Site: brandenburg
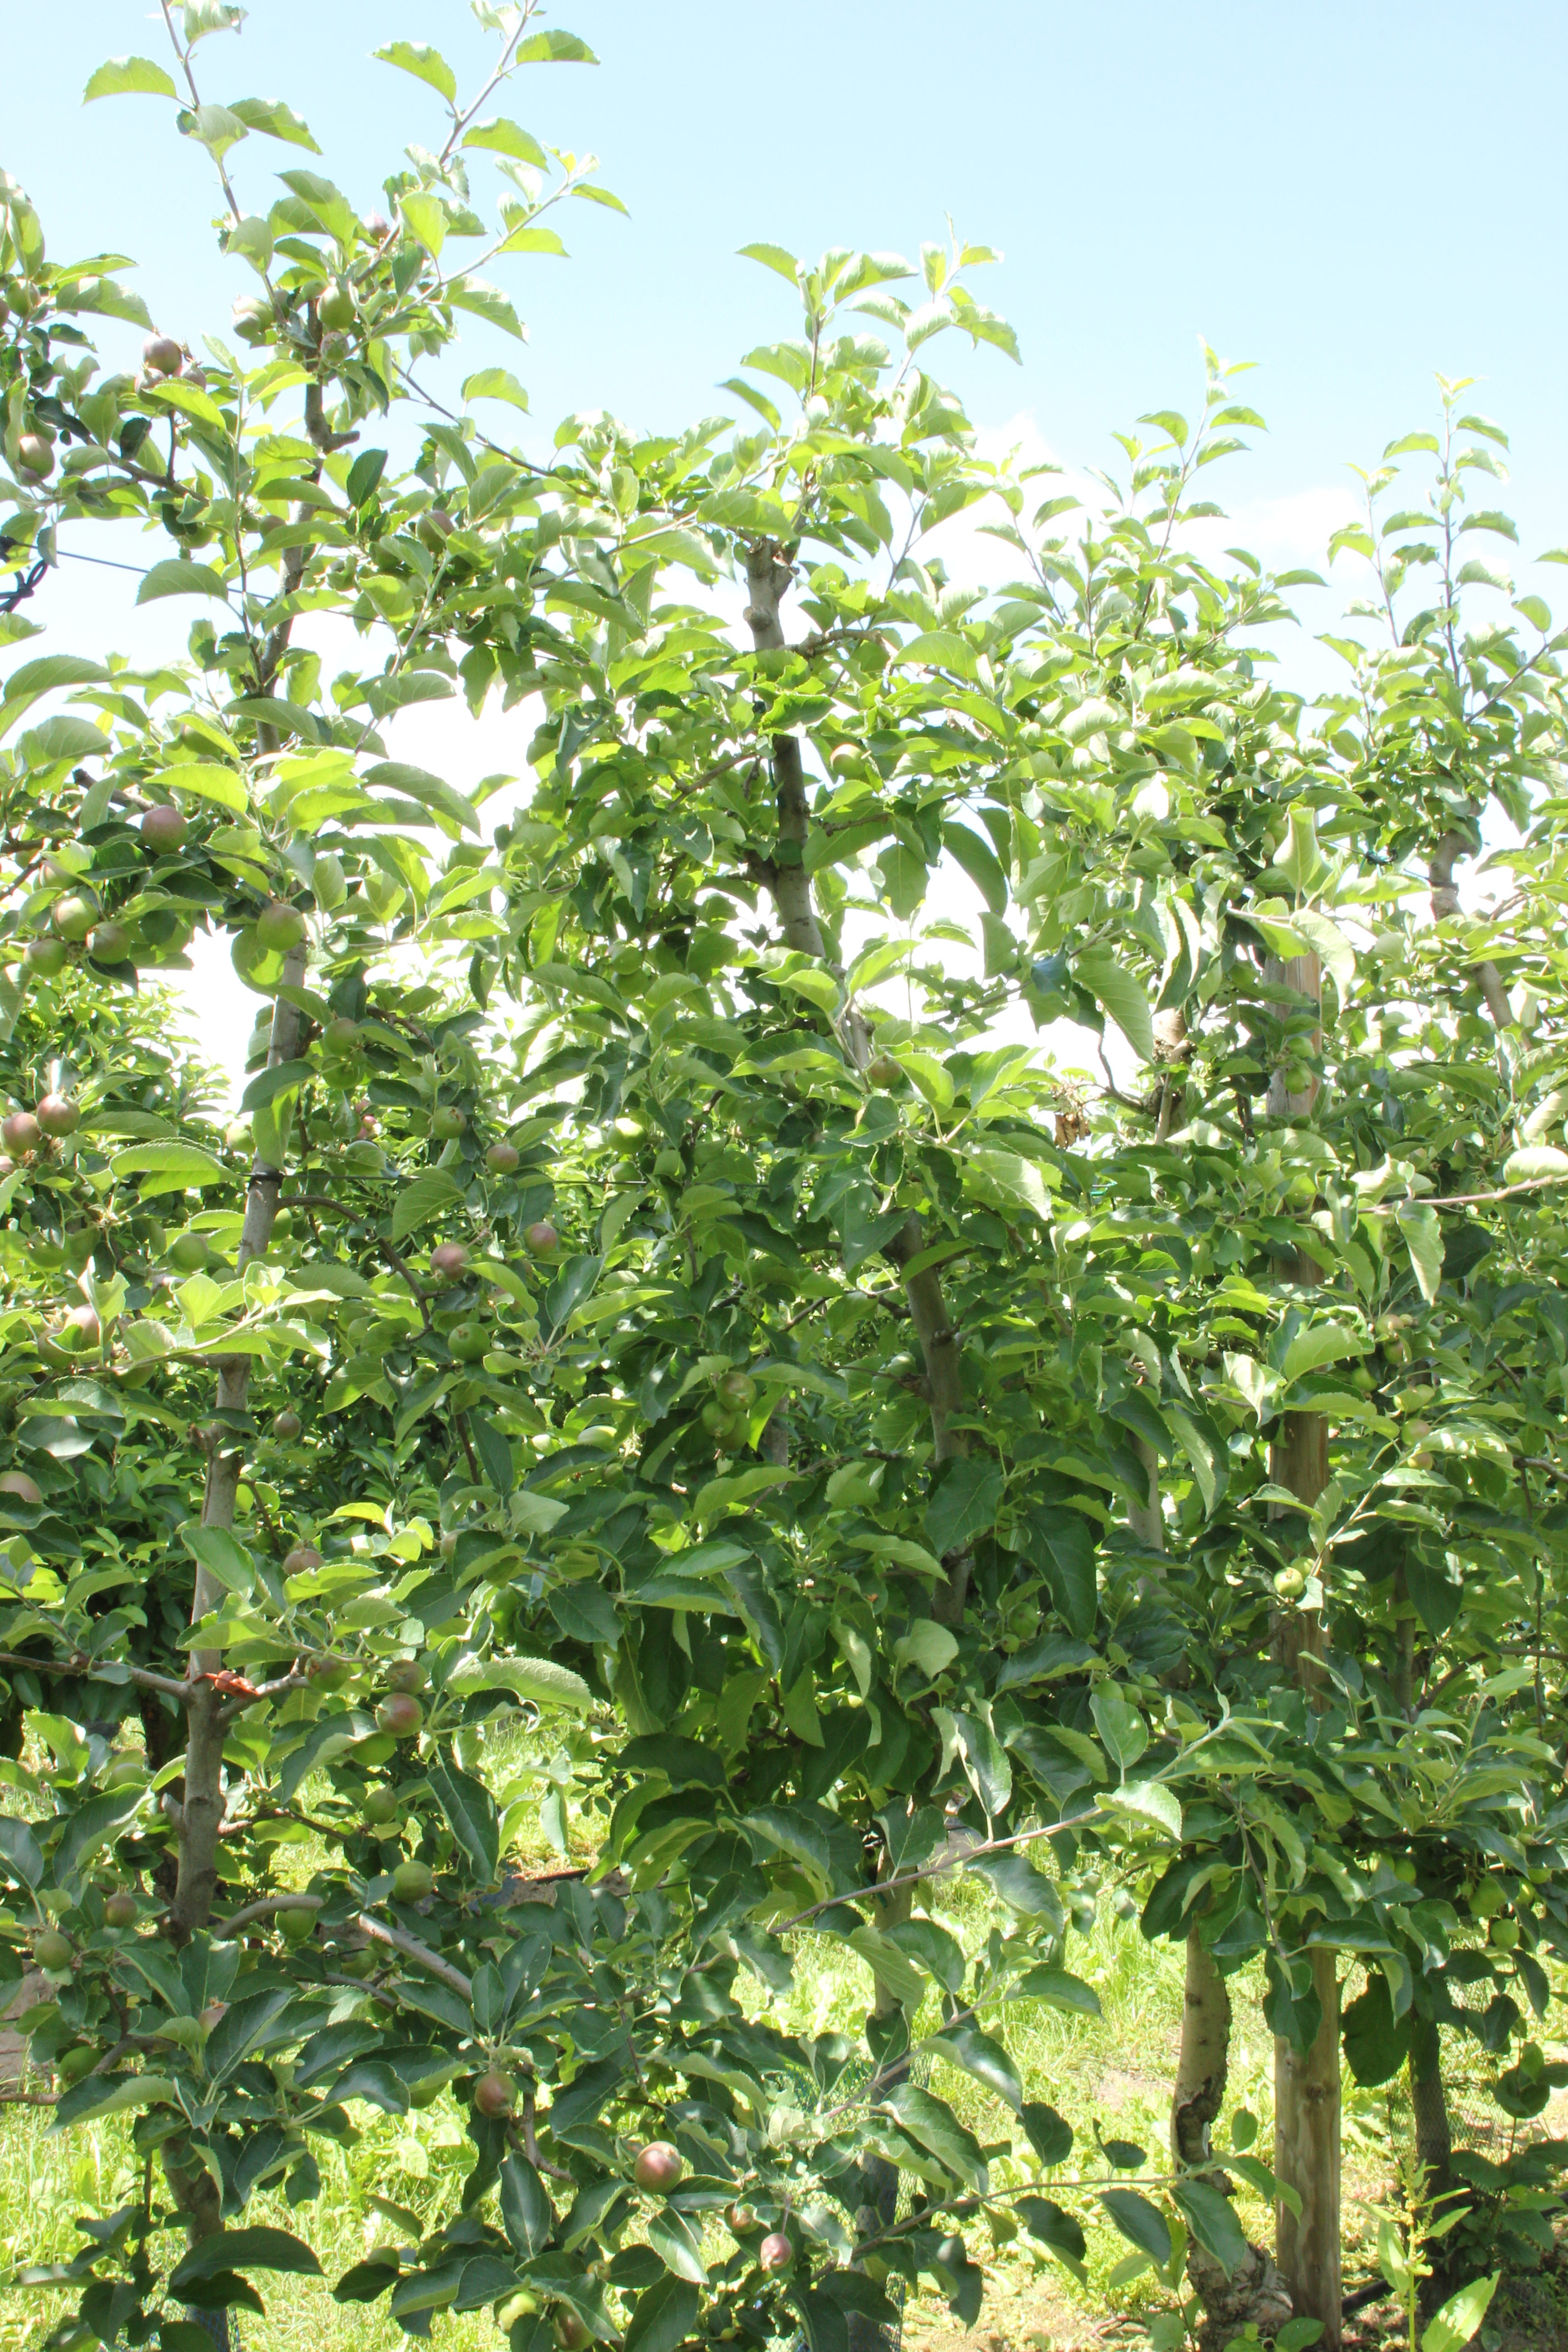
Growth stage (BBCH 73): Development of fruit